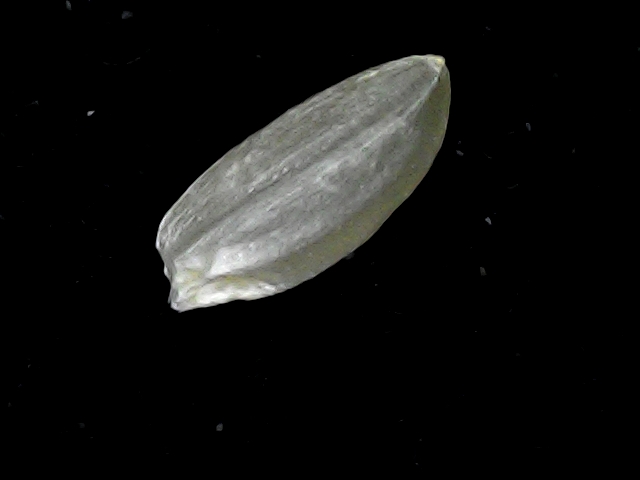
Rice variety: BD39